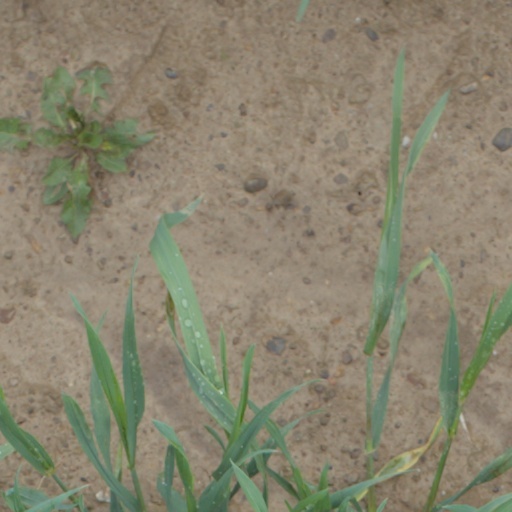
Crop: wheat